National and Kapodistrian University of Athens

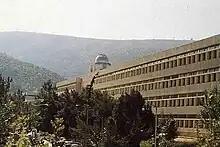
The Physics department building at the Ano Ilisia campus

https://hub.uoa.gr/en/the-university-of-athens-achieves-full-compliance-with-all-evaluation-principles/